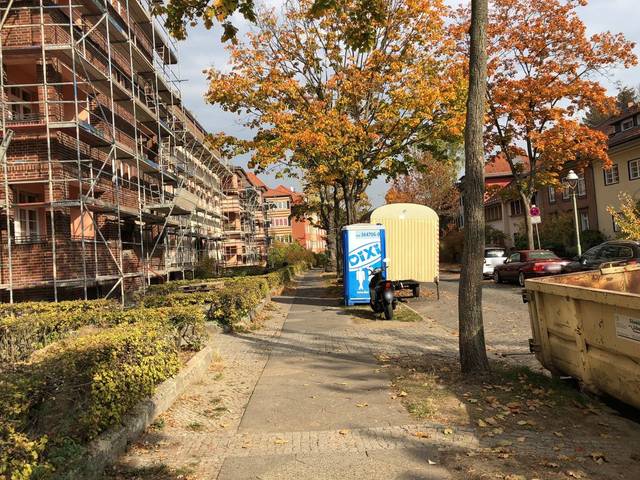
Region: Germany
Coordinates: 52.449, 13.309